Answer in natural language. Considering the relative positions, is brown colour countertop lx above or below HousePlant? Choose between the following options: below or above
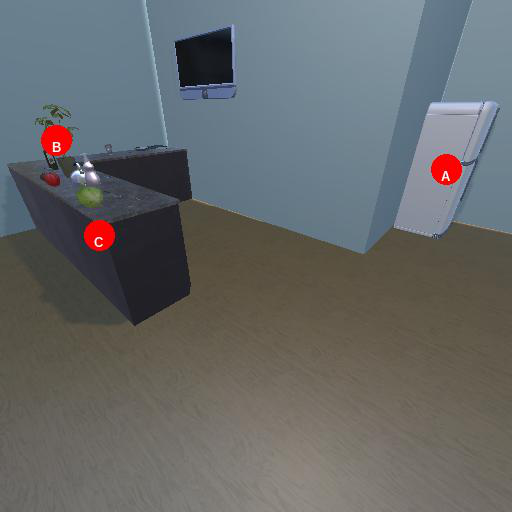
<answer>above</answer>